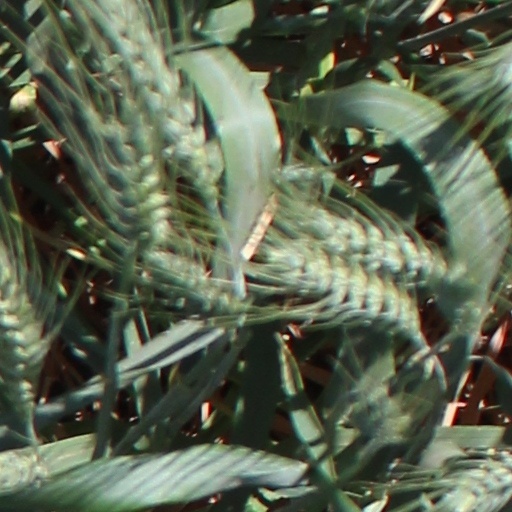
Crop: wheat